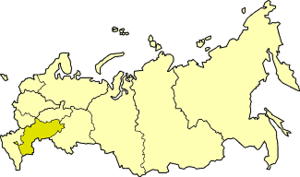
La région économique de la Volga est l'une des douze régions économiques de Russie.